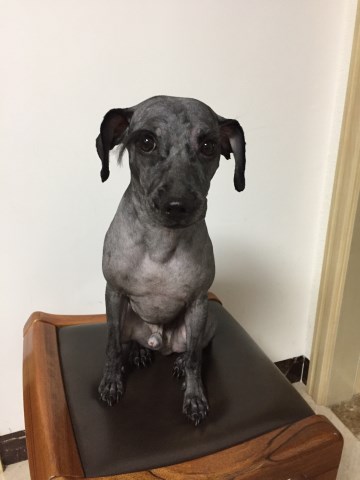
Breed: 2342-n000102-miniature_schnauzer